St. Peter und Alexander (Aschaffenburg)

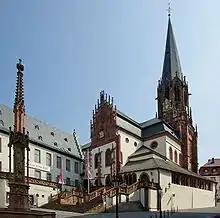
View of the church from Stiftsplatz

The church St. Peter und Alexander (also "Stiftskirche Aschaffenburg" or collegiate church Aschaffenburg or Basilica of SS. Peter and Alexander) is a Catholic church located in Aschaffenburg, Bavaria, Germany. It is the town's oldest church, established in the 10th century, dedicated to Saint Peter and Saint Alexander. The main building was built as a Roman basilica, while other phases were built in the early Gothic style. The current structure is a cruciform basilica, reflecting a variety of styles including a Romanesque nave from the 12th century and a 15th-century tower.